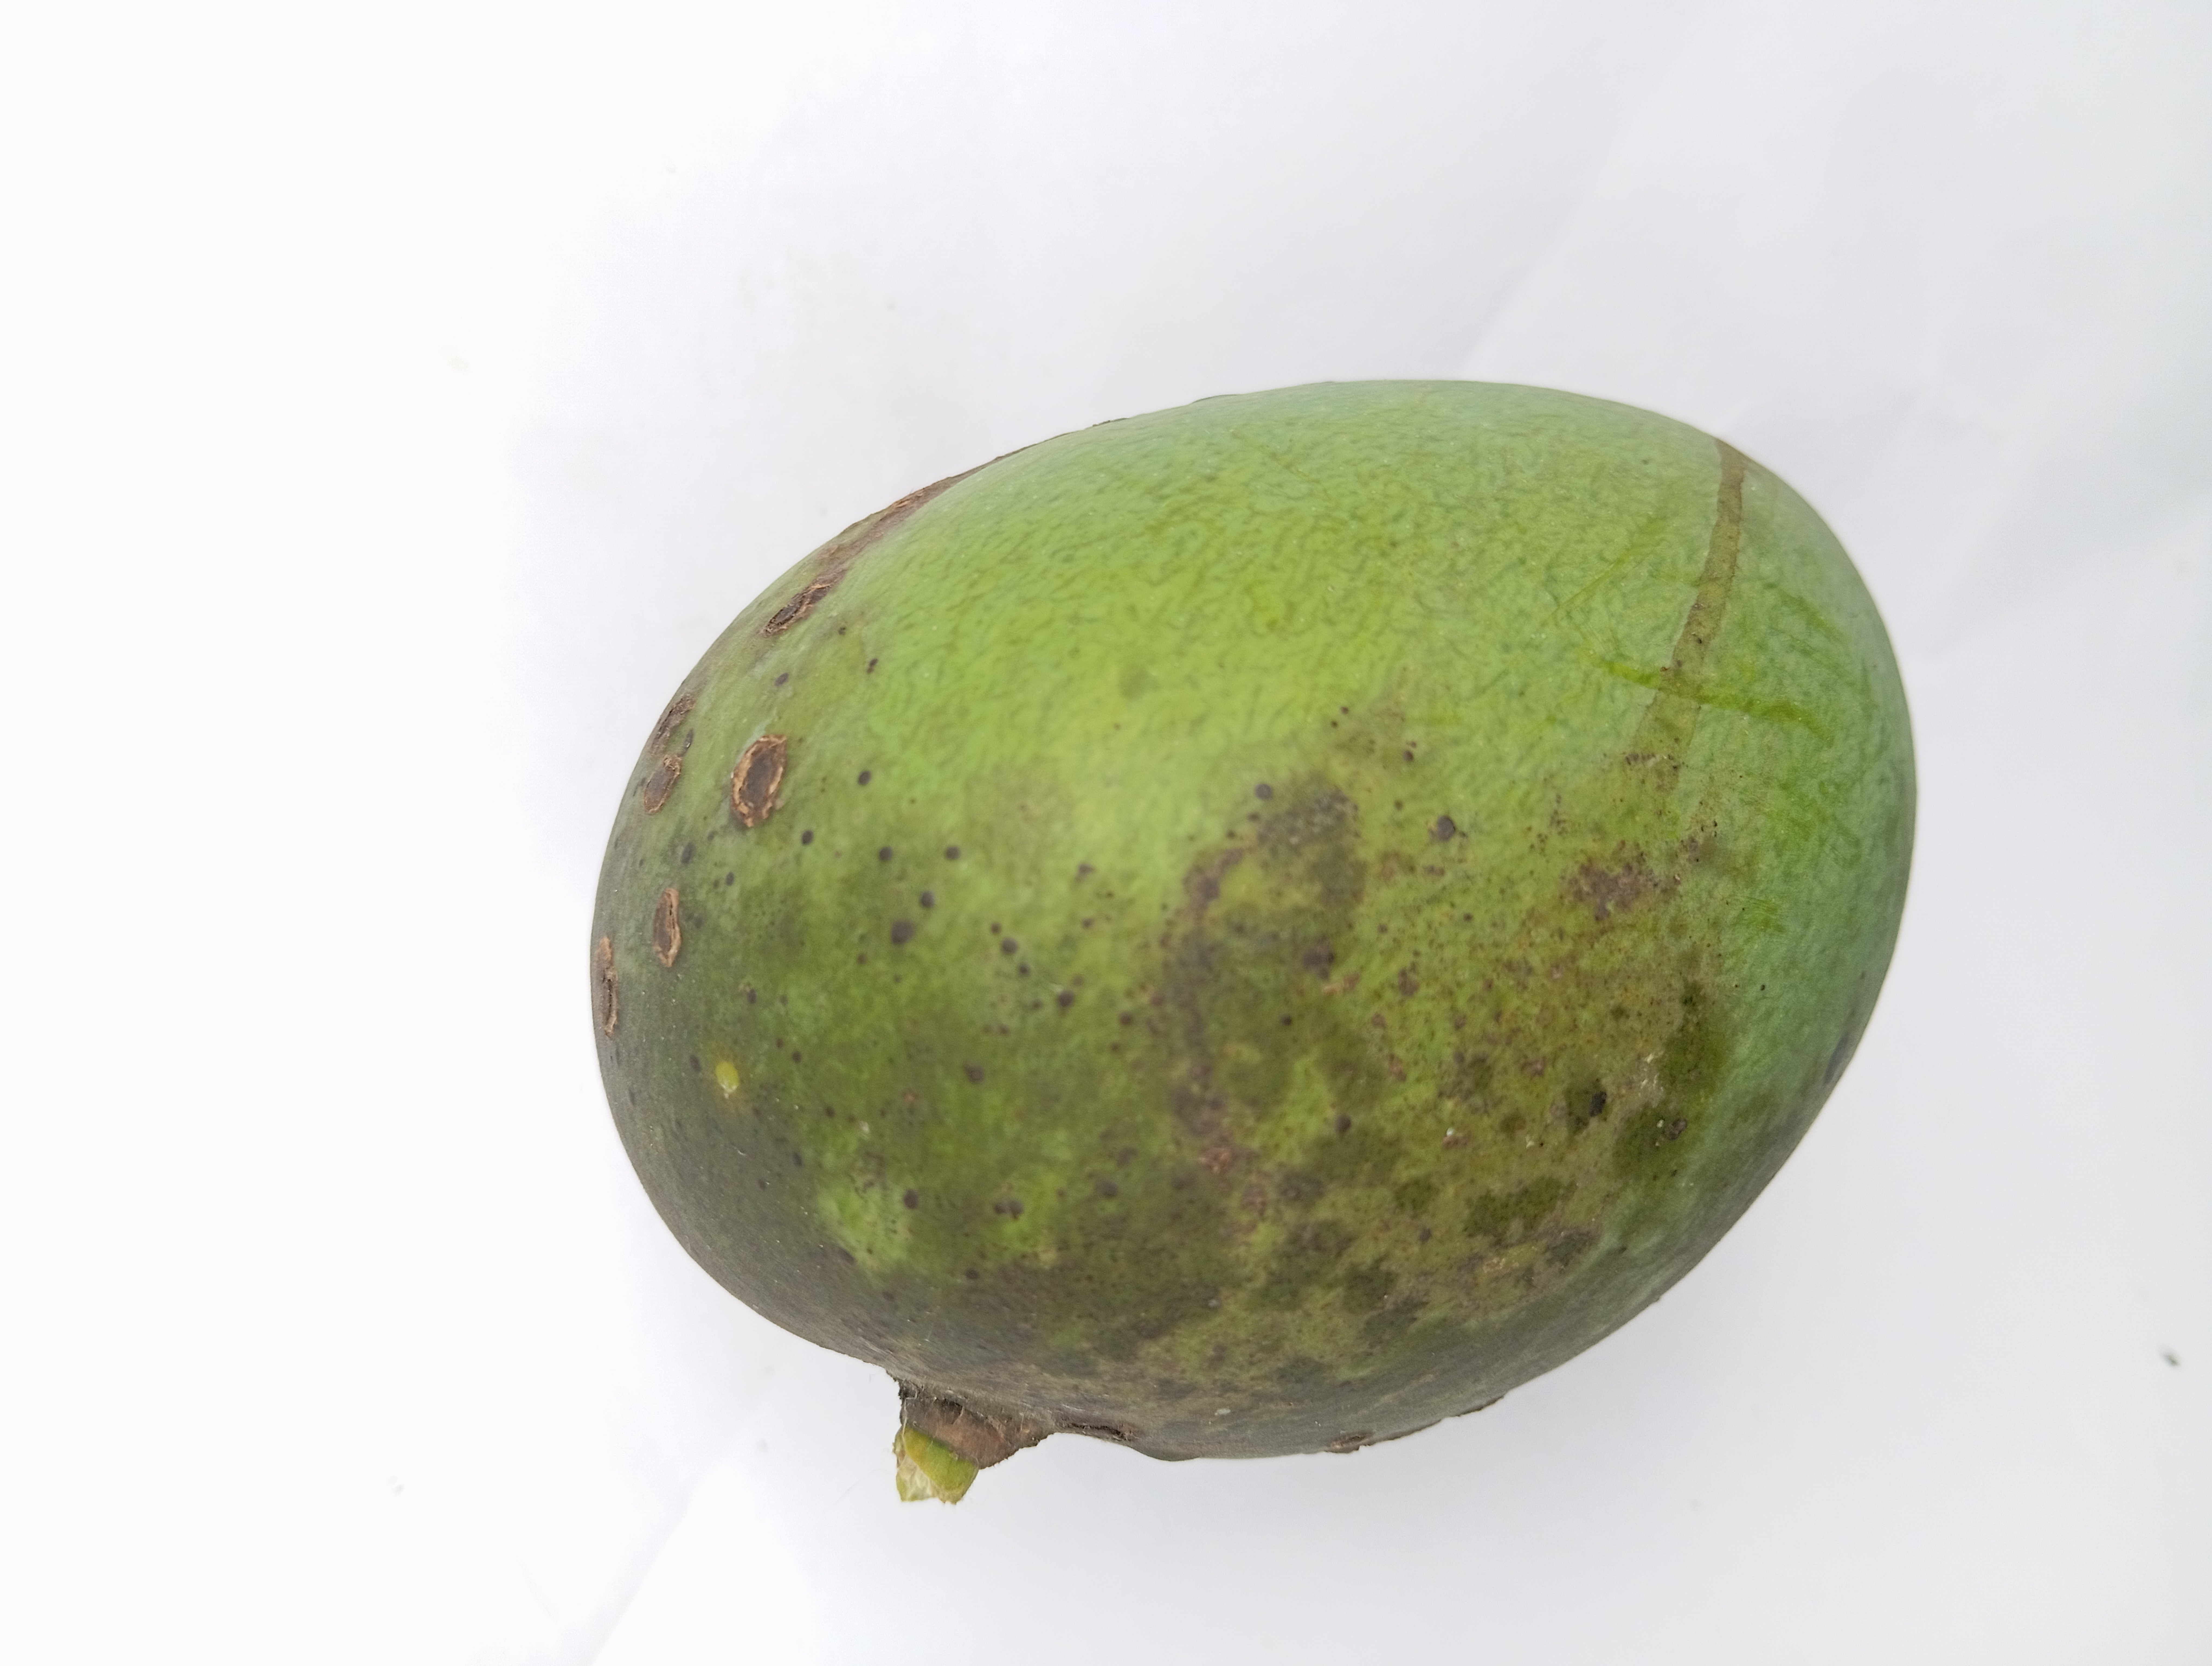
Mango variety: Harivanga